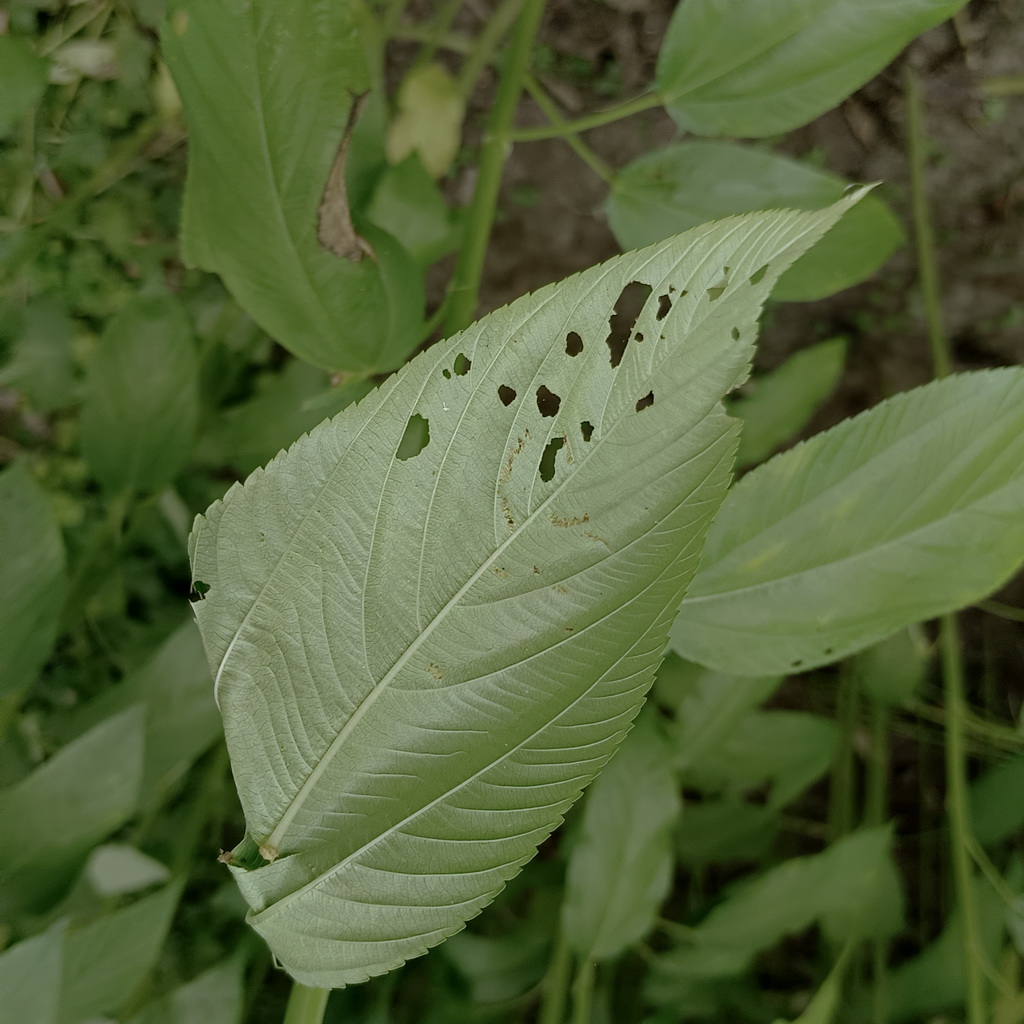
Label: Holed